Lage Rahm

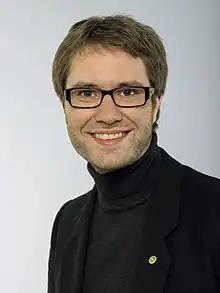
Lage Rahm in 2008

Erik Lage Rahm (born 27 January 1980) is a Swedish politician for the Green Party ("Miljöpartiet"). He was a Member of Parliament between November 2007 and October 2010, during which he worked with defence issues in the Defence Committee ("försvarsutskottet") and the Committee on Foreign Affairs ("utrikesutskottet").